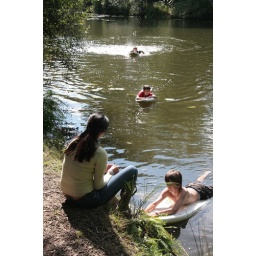
Liz and the boys in the lake